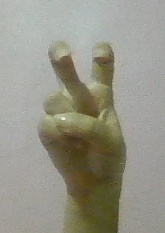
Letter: toot